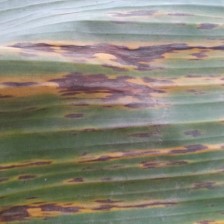
Label: sigatoka